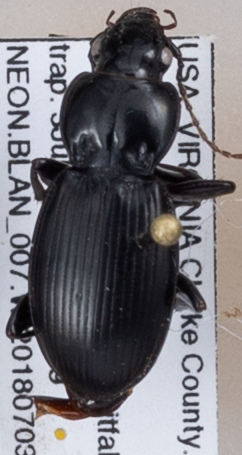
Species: Cyclotrachelus furtivus
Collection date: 2018-07-03
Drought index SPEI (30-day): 1.442
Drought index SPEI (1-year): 1.45
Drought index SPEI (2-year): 1.01